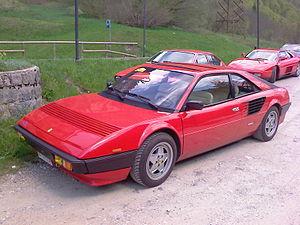
Les Ferrari Mondial sont des automobiles produites par Ferrari entre 1980 et 1993. Ces modèles partagent comme caractéristiques une configuration 2+2 des sièges, et l'utilisation d'un moteur V8 en position centrale arrière.